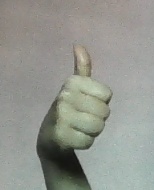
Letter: aleff